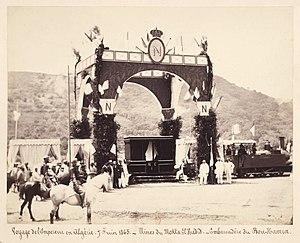
Voyage de l' Empereur en Algérie, Mines du Mokta el Hadid, Embarcadère du Bou-Hamra, 7 juin 1865.
Annie Rey-Goldzeiguer, née le 12 décembre 1925 à Tunis et morte le 17 avril 2019 à Massiac, est une historienne, spécialiste de l'Algérie coloniale. Elle a soutenu une thèse sur les initiatives du Second Empire en Algérie et l'évolution des sociétés traditionnelles sous la colonisation : Le Royaume arabe. La politique algérienne de Napoléon III en 1974.